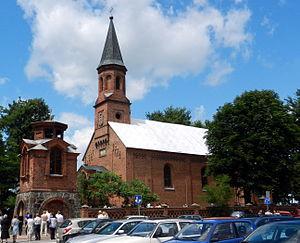
Staroźreby est un village polonais de la gmina de Staroźreby dans la powiat de Płock de la voïvodie de Mazovie dans le centre-est de la Pologne.